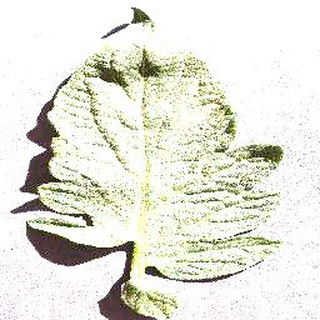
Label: healthy_tomato